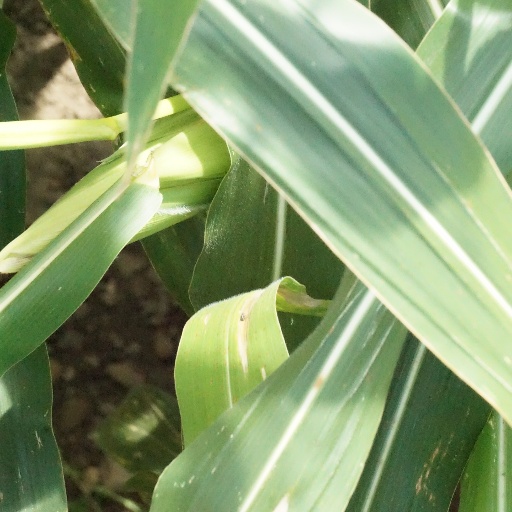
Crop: maize; corn